Turkish cuisine

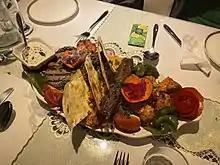
Mix platter of kebab including Adana kebap and şiş kebap

Frequently used ingredients in Turkish specialties include lamb, chicken, beef, fish, rice, eggplants, green peppers, onions, garlic, lentils, beans, zucchinis, chickpeas and tomatoes. Average per person per year beef consumption is . Nuts, especially pistachios, chestnuts, almonds, hazelnuts, and walnuts, together with spices, have a special place in Turkish cuisine, and are used extensively in desserts or eaten separately. About 1.5 kg of pistachios are eaten per person per year, some packaged and some used in desserts such as baklava. Tahini is a common sauce from sesame seeds sold both pre-packaged or in bulk on tap. Semolina flour is used to make a cake called "revani" and "irmik helvasi".